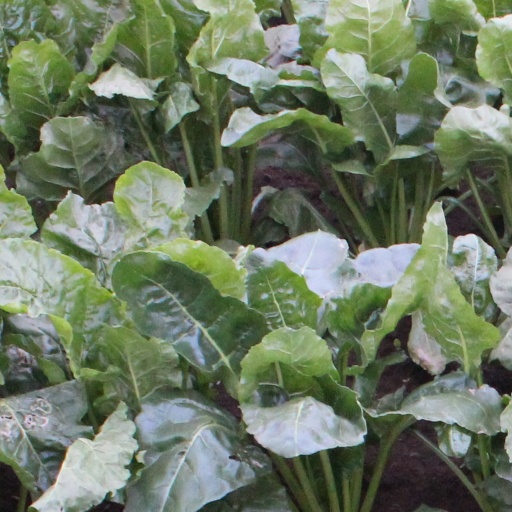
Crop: sugar beet